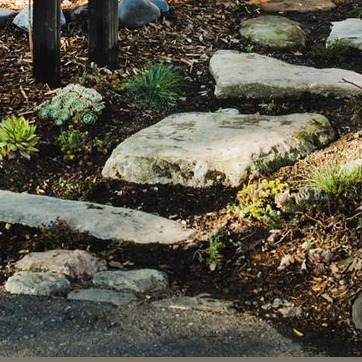
Material: stone